Doo-wop

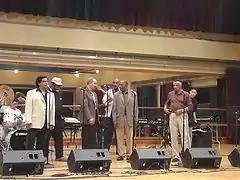
The Cleftones during their participation in the doo-wop festival celebrated in May 2010 at the Benedum Center.

Doo-wop groups achieved 1951 R&B chart hits with songs such as "Sixty Minute Man" by Billy Ward and His Dominoes, "Where Are You?" by the Mello-Moods, "The Glory of Love" by the Five Keys, and "Shouldn't I Know" by the Cardinals.